FMA AeC.2

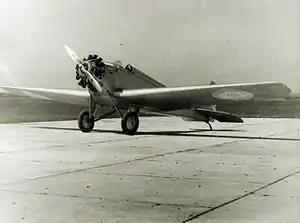

The FMA AeC.2 was a light utility aircraft built in Argentina in the early 1930s, and also produced as a military trainer and observation aircraft under the designations AeME.1, AeMO.1, AeMOe.1 and AeMOe.2.